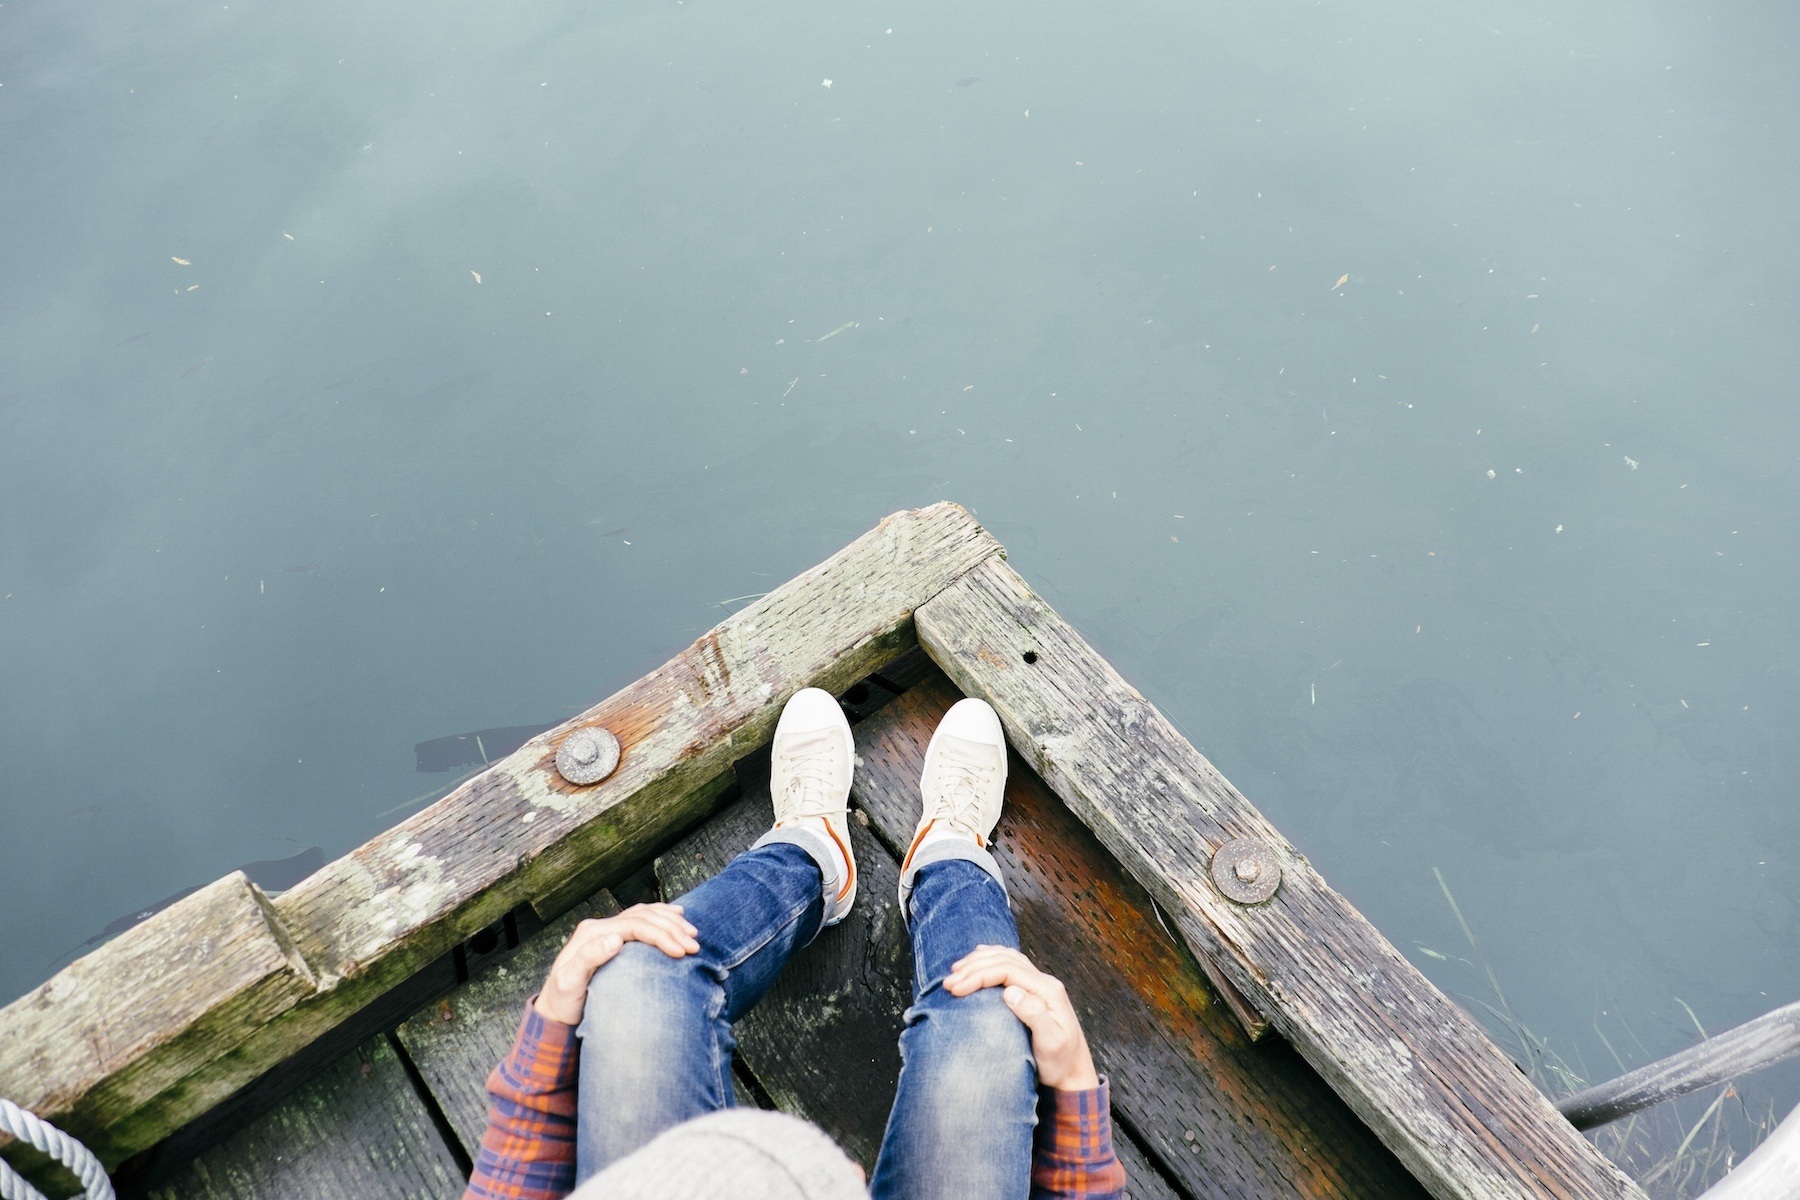
sea, water, dock, feet, reflection, sitting, blue, outdoors, wooden